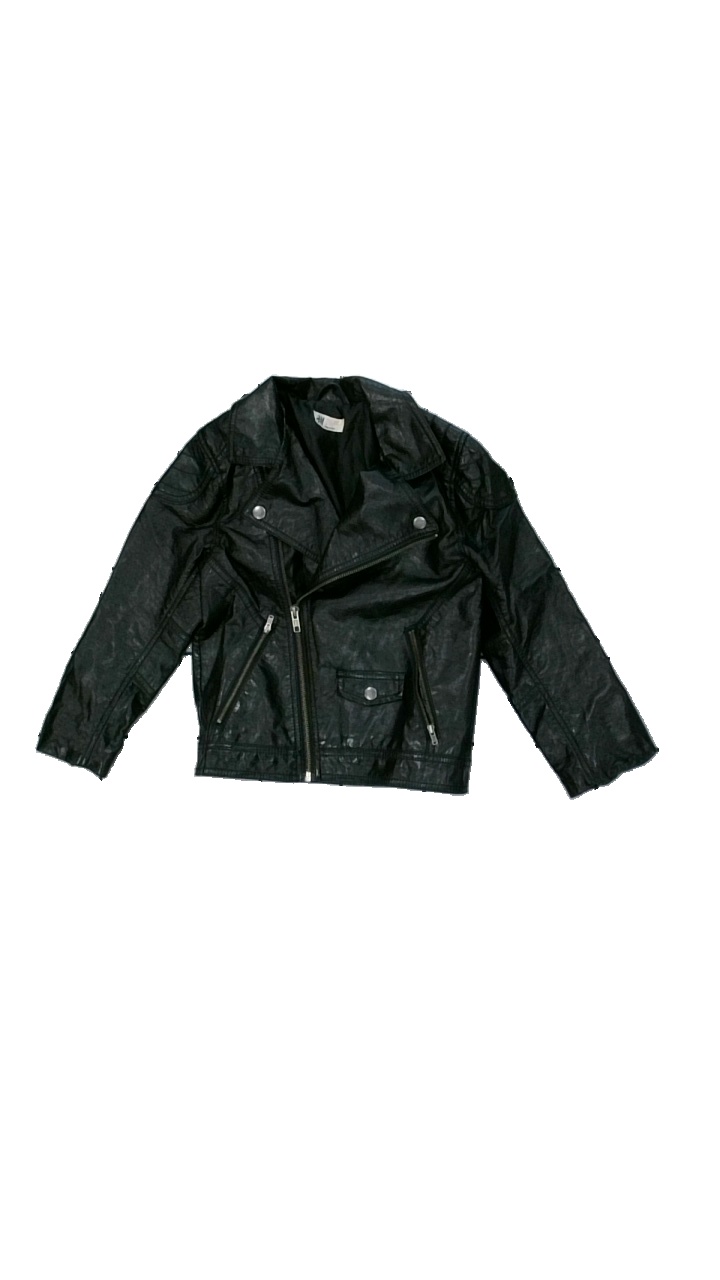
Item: Jacket (Children)
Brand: H&m
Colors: Black
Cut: V-collar
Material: shell: imitation leather. lining : 100% polyester
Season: All
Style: Leather
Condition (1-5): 5
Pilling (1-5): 5
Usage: Reuse
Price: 50-100